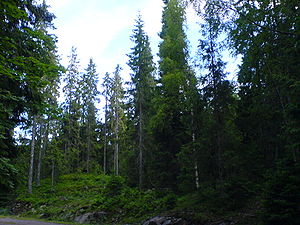
Andebu
Landskabet i Andebu præges af skov og åbne, dyrkede partier. Billedet viser granskov i Andebu. Foto: K.A. Gallis.
Andebu er en tidligere kommune i Vestfold fylke i Norge. 1. januar 2017 blev den lagt sammen med Stokke og Sandefjord kommune til nye Sandefjord kommune. Den grænsede i nord til Lardal og Re, i øst til Stokke, i syd til Sandefjord og i vest til Larvik.